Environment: real
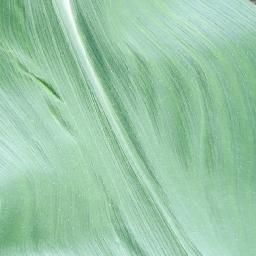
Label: healthy